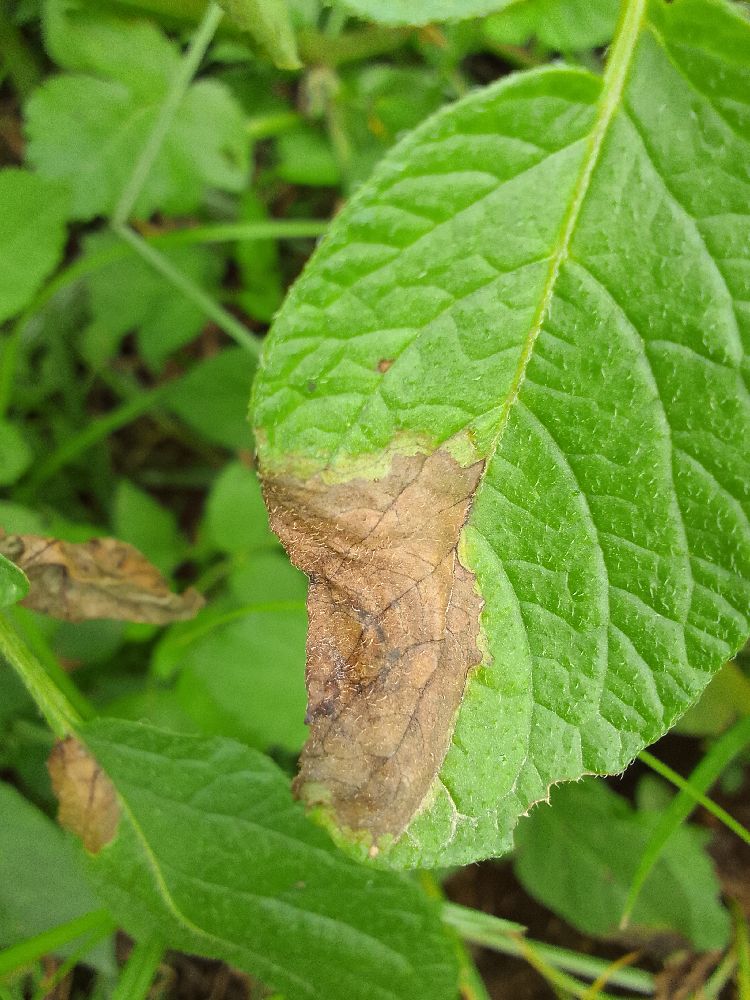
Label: Late blight